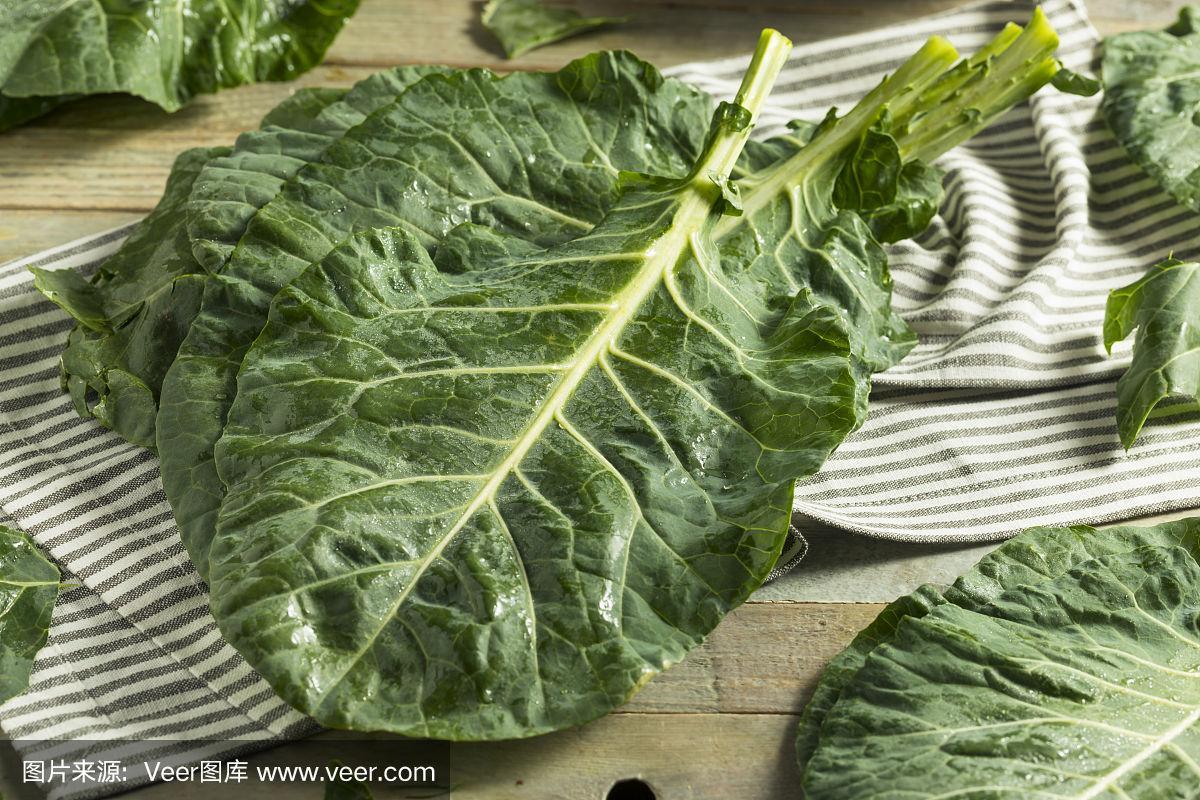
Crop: unknown
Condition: cabbage